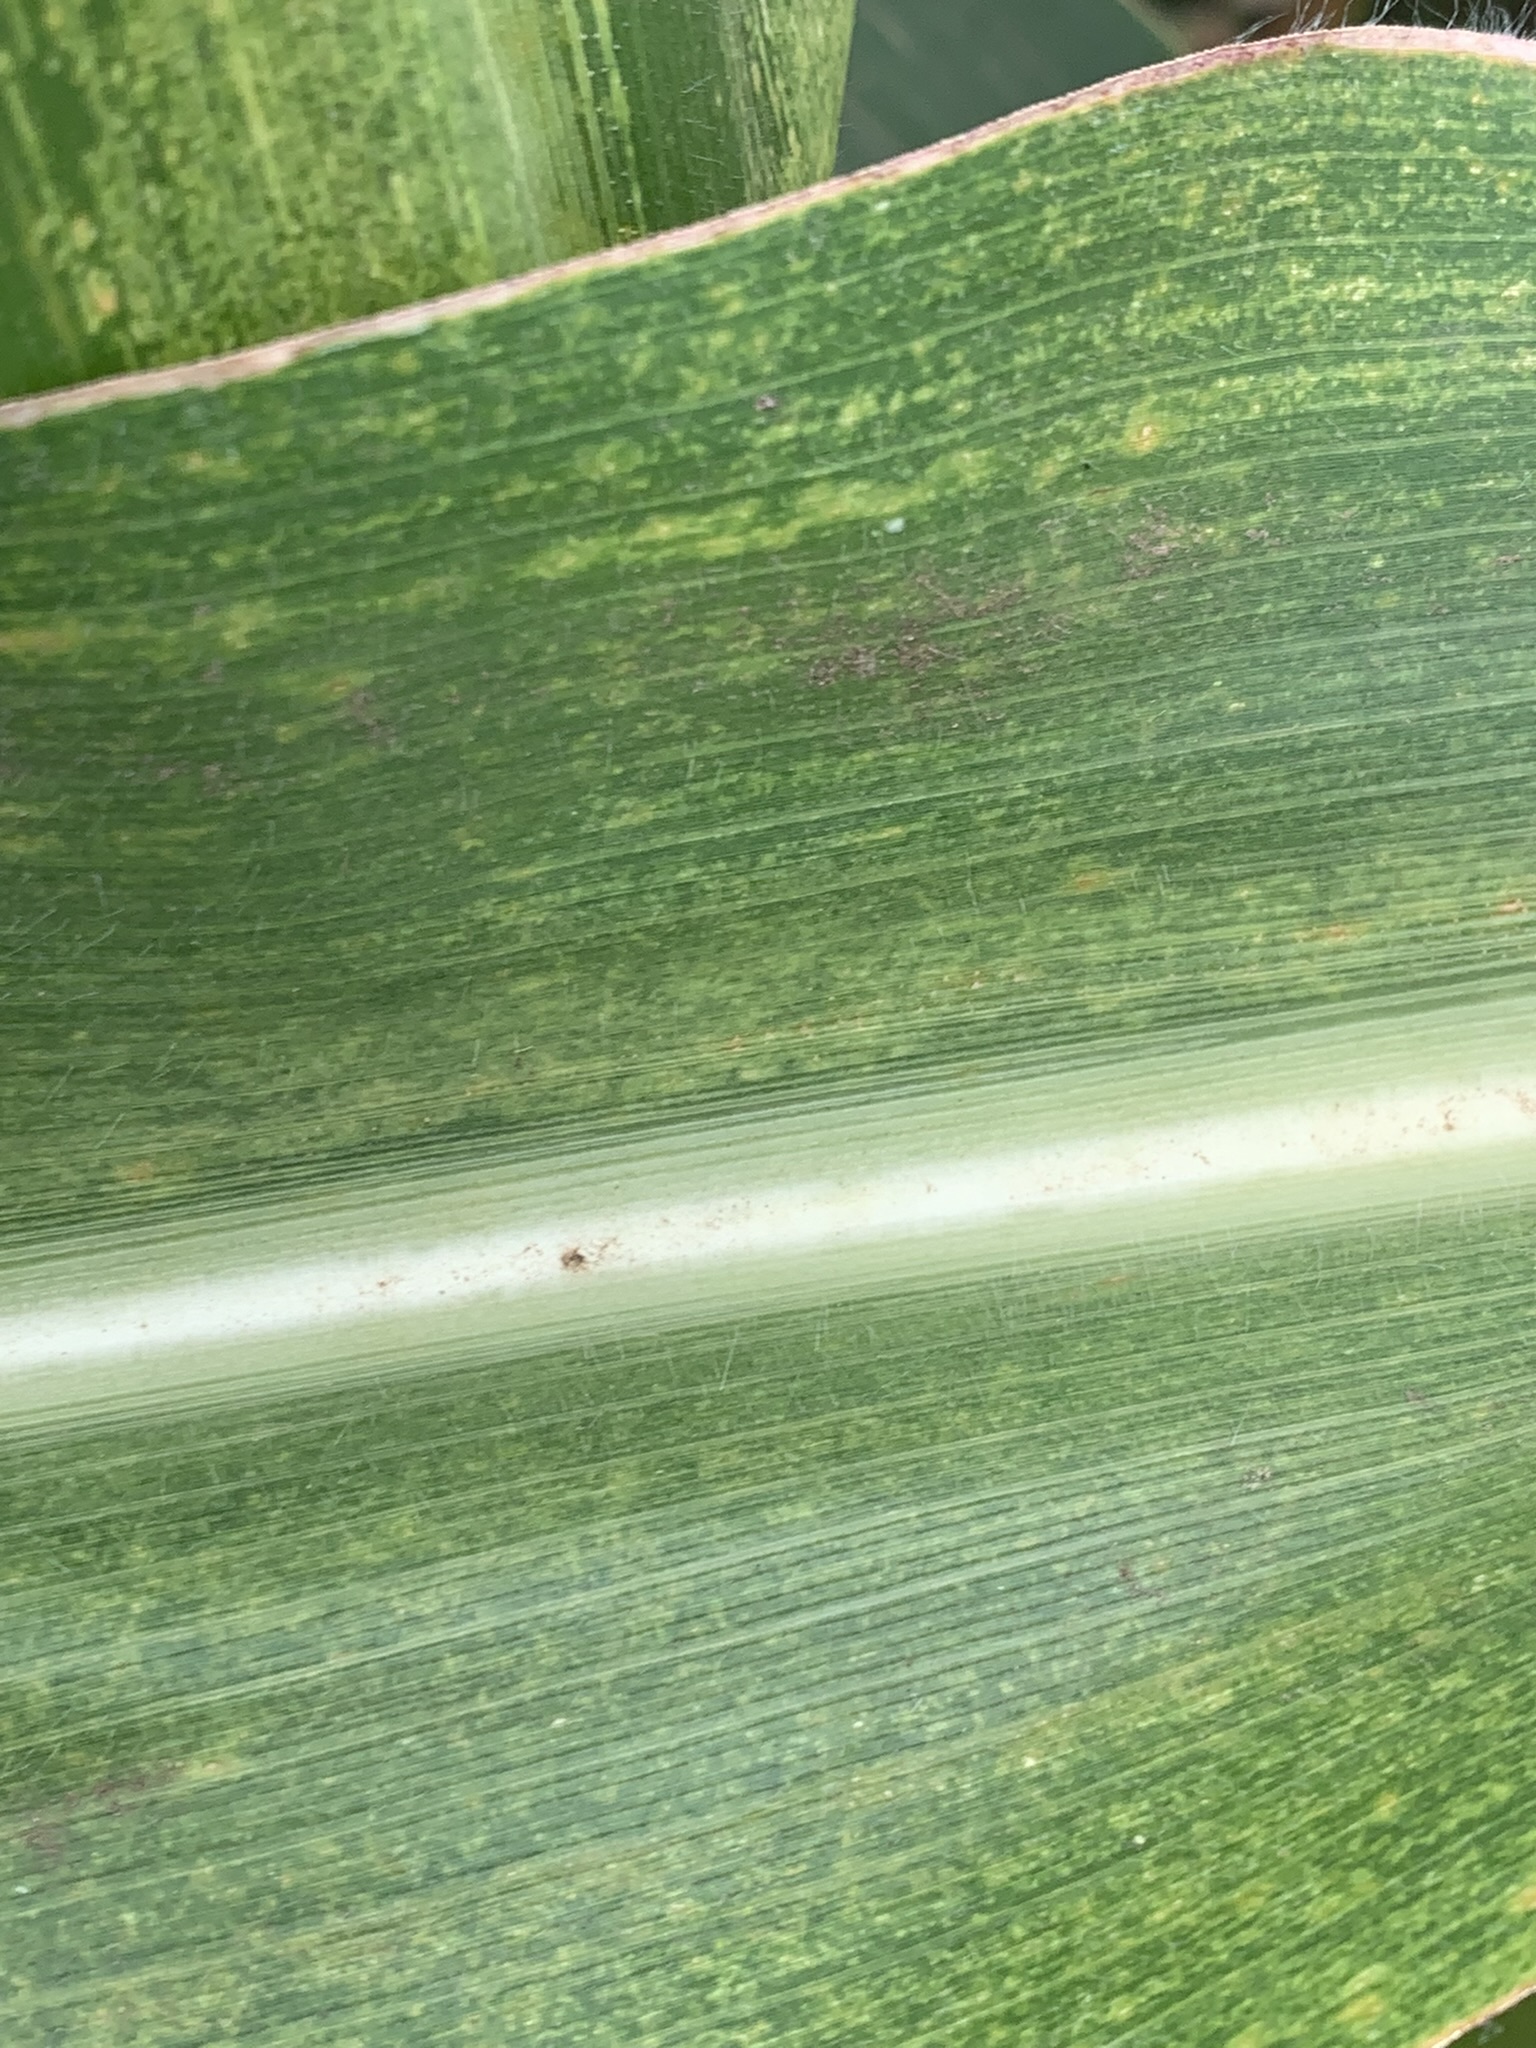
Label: MLN